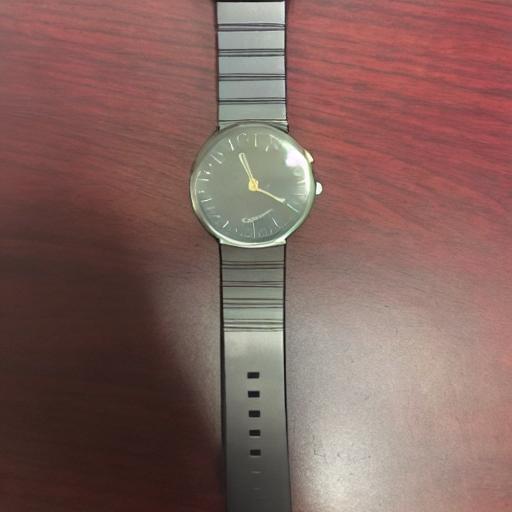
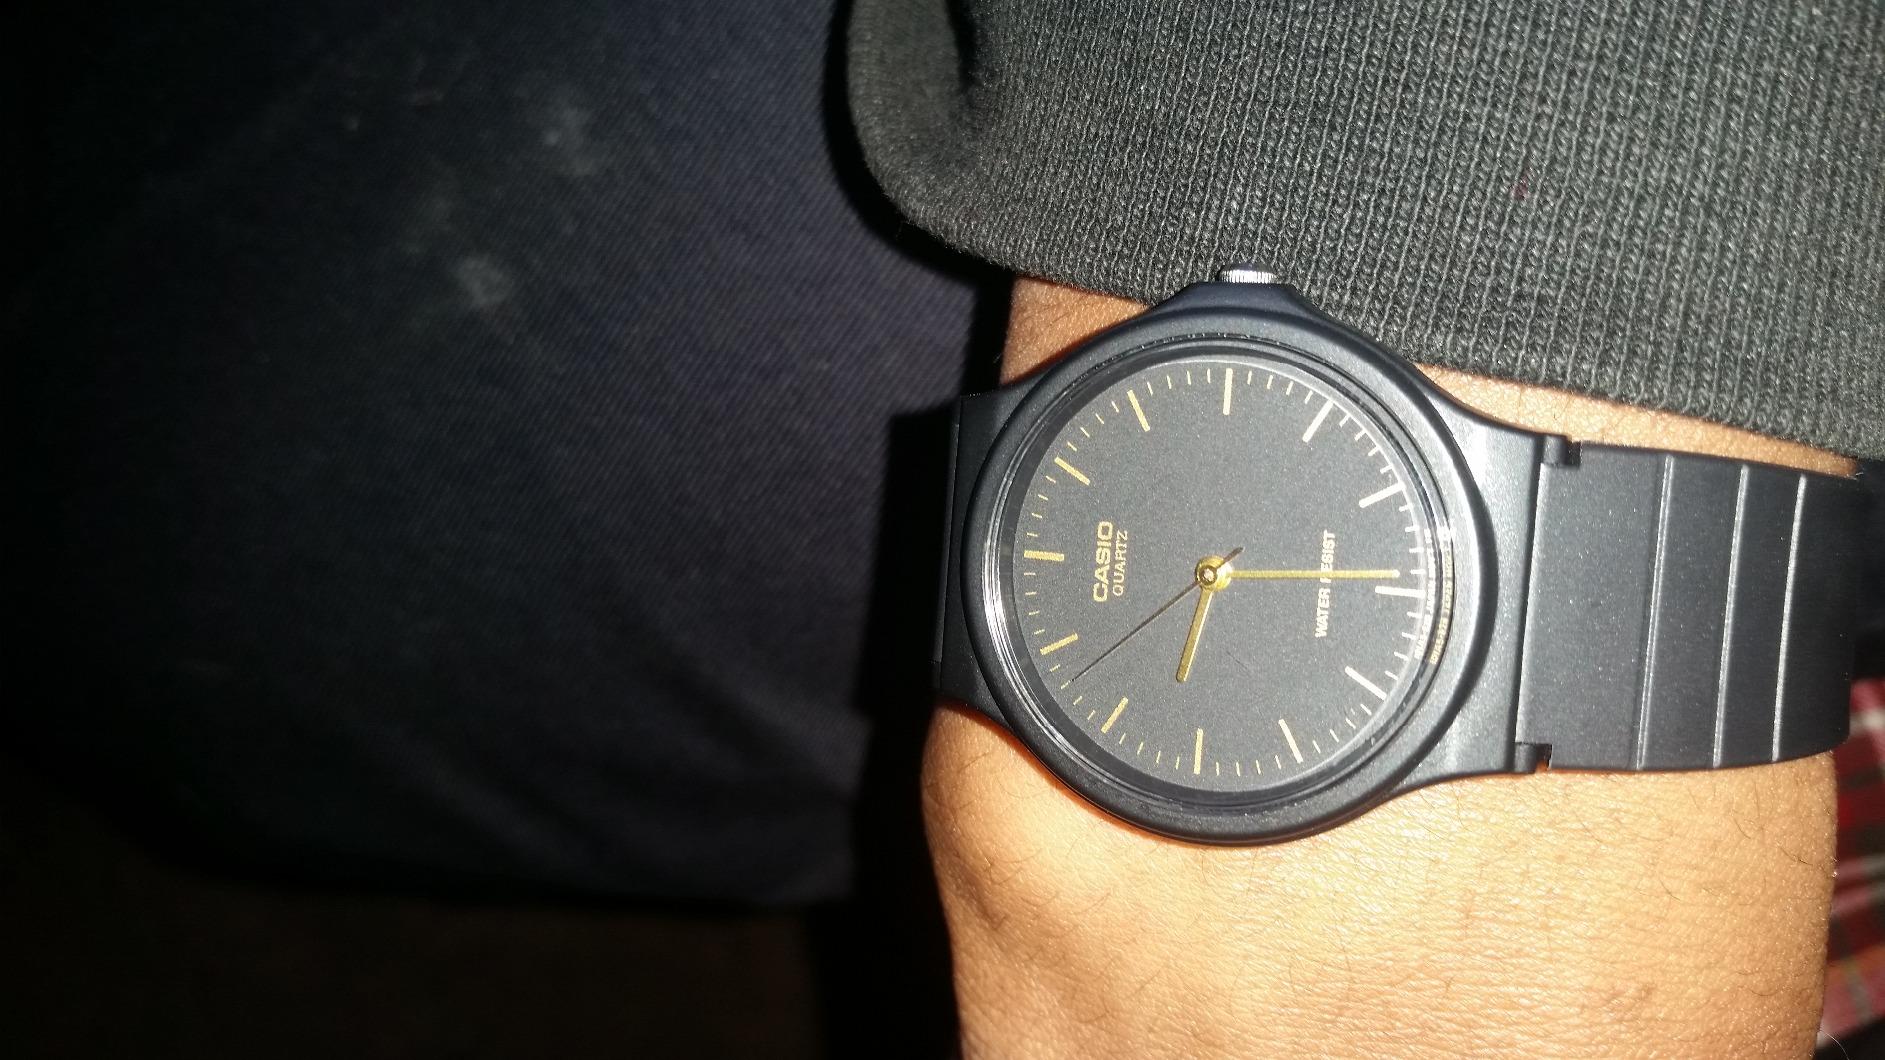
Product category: accessories_watch
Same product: no